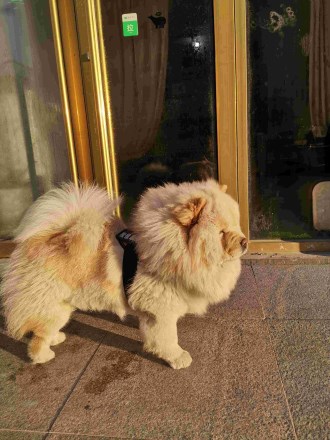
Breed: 329-n000119-chow